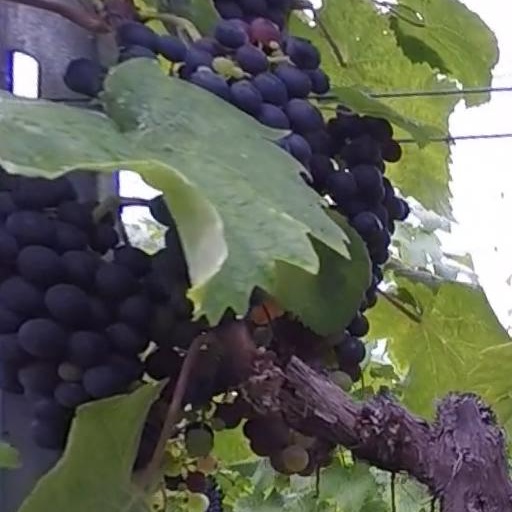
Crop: grape